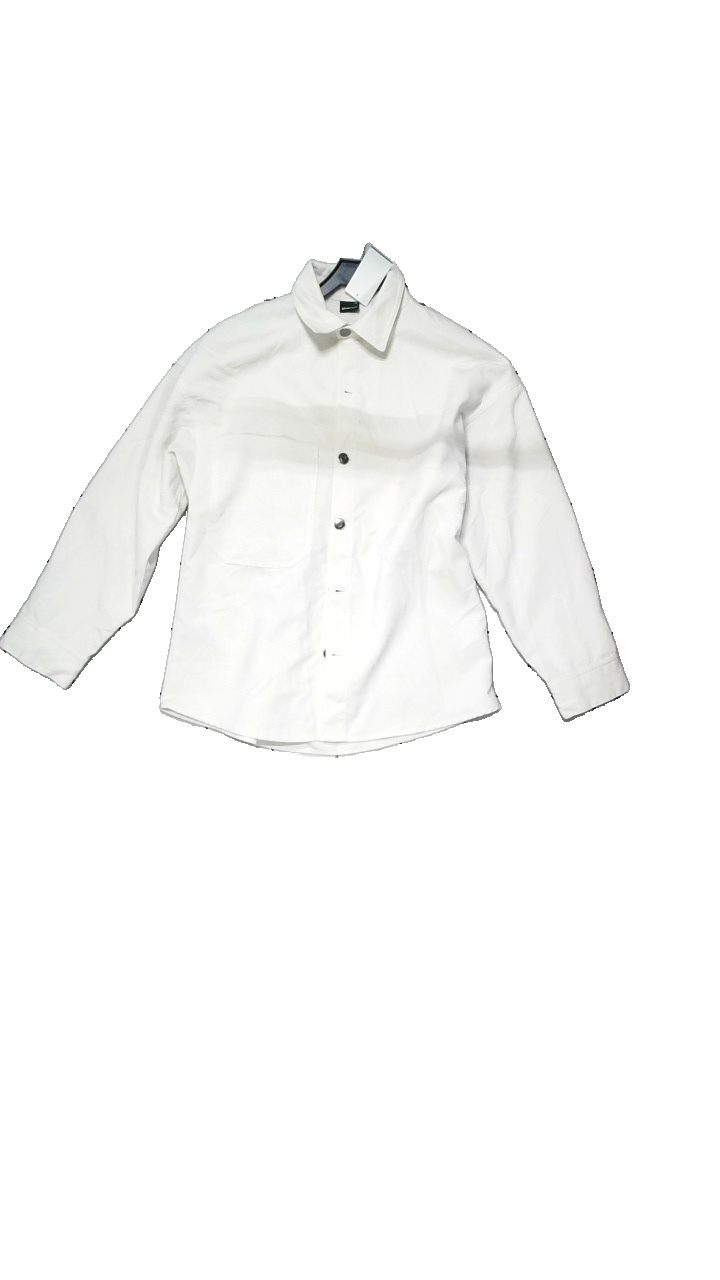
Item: Blouse (Ladies)
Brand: Gina Tricot
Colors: White
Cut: None
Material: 92% Polyester, 8% Polyamide
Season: Spring
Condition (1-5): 3
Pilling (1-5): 3
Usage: Reuse
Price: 50-100